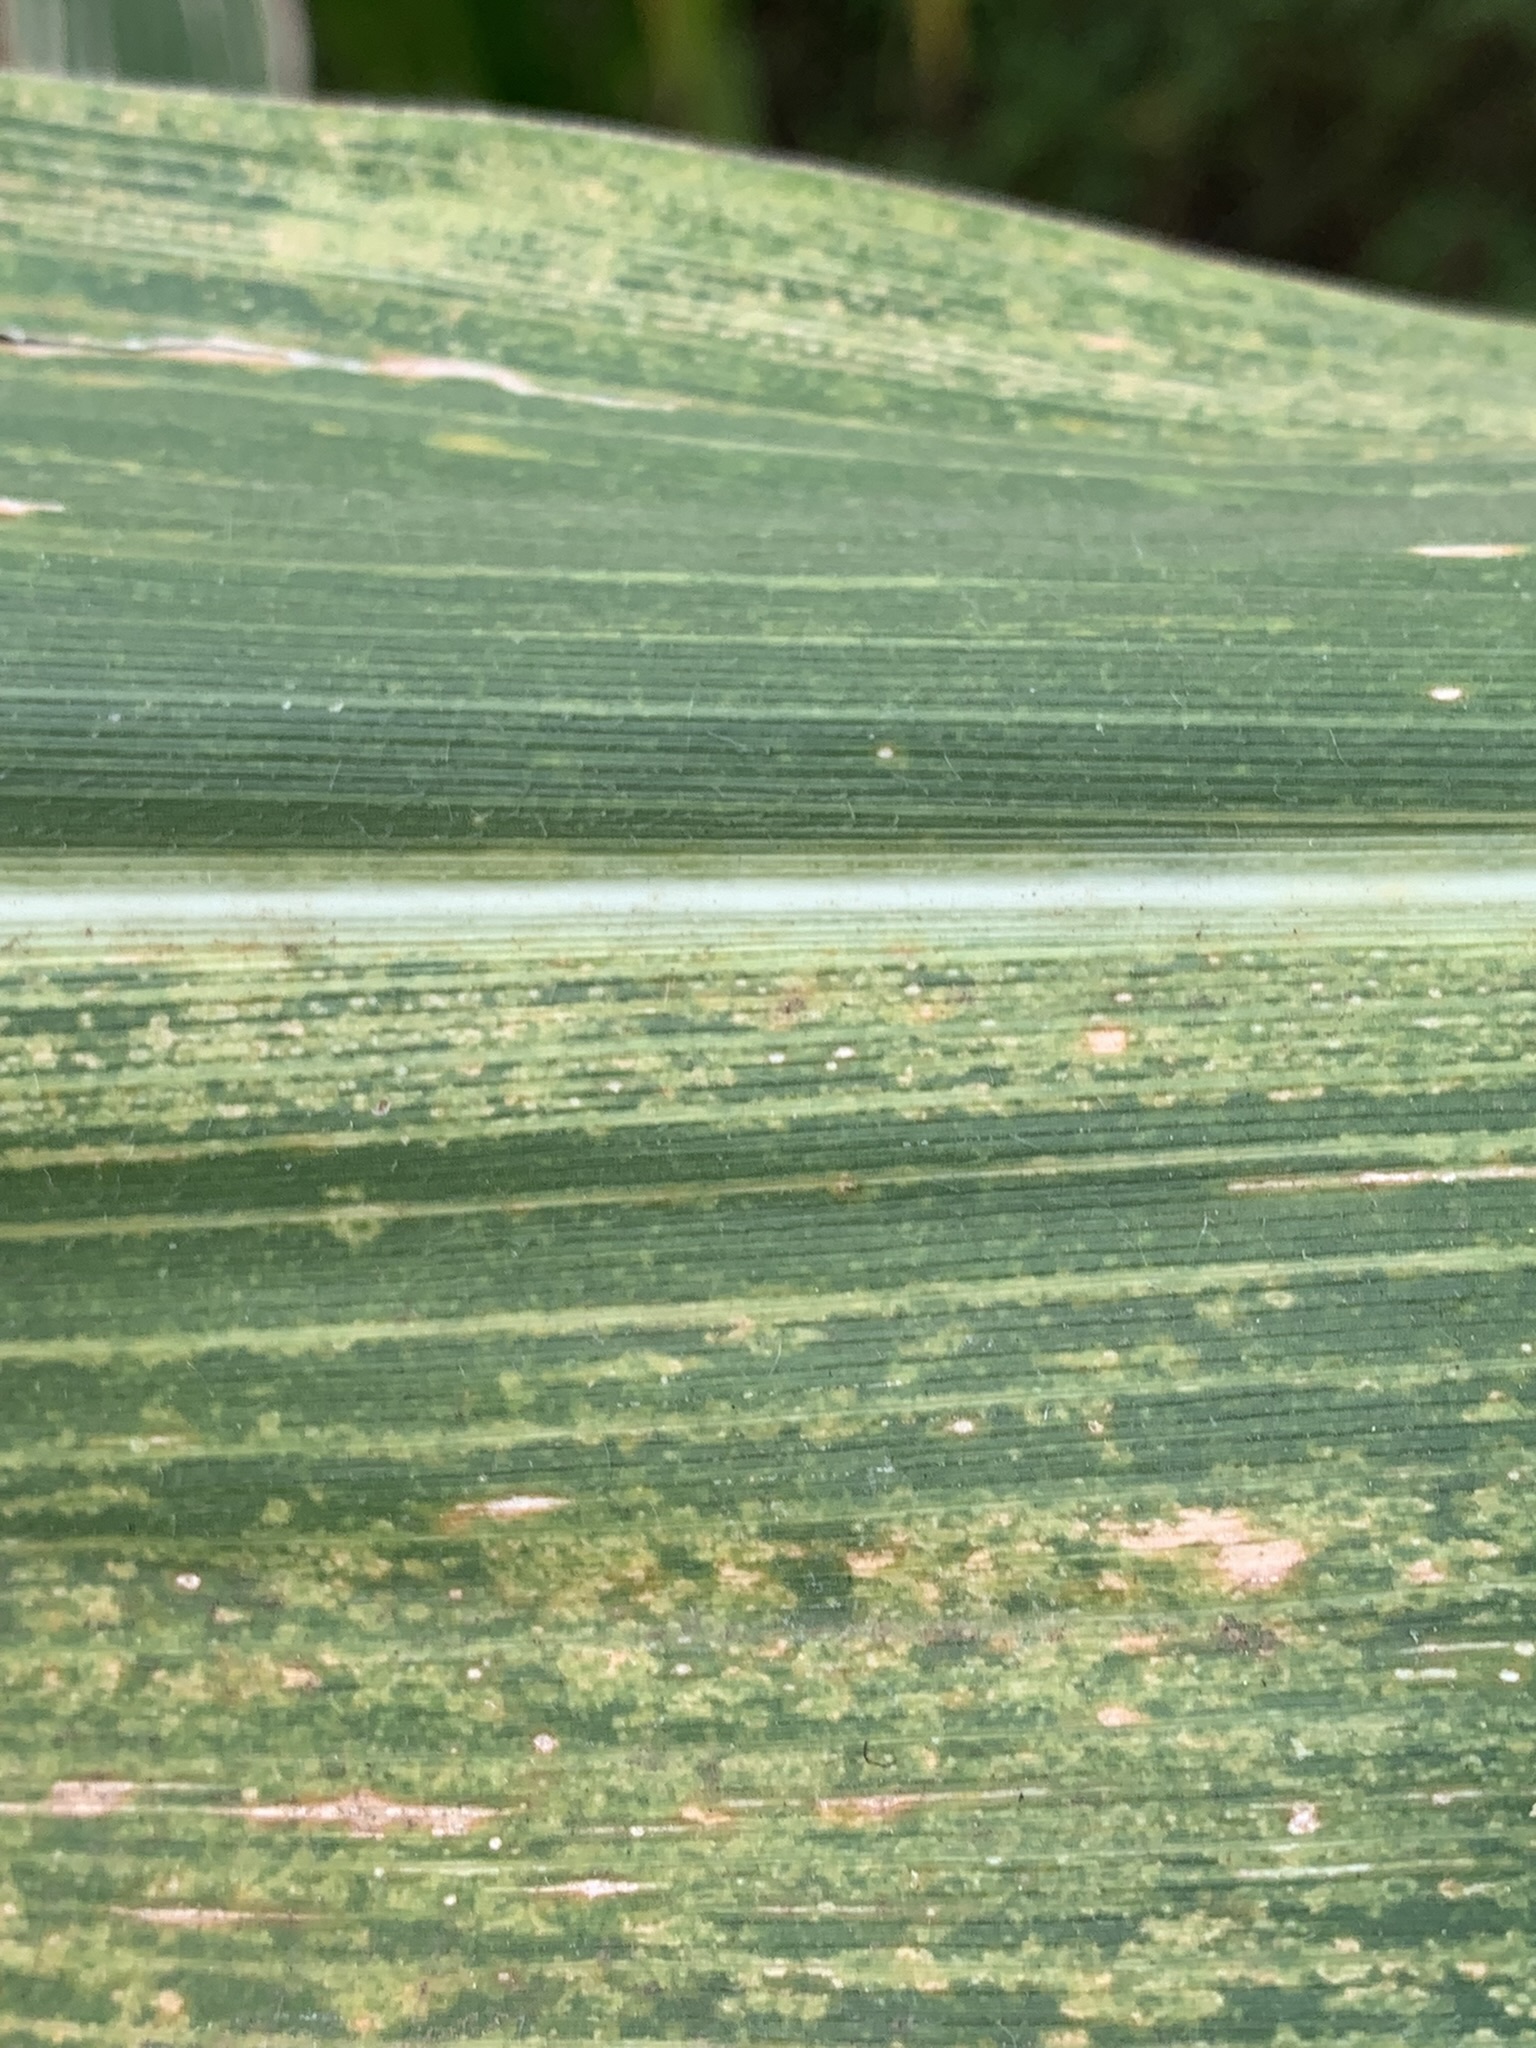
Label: MSV